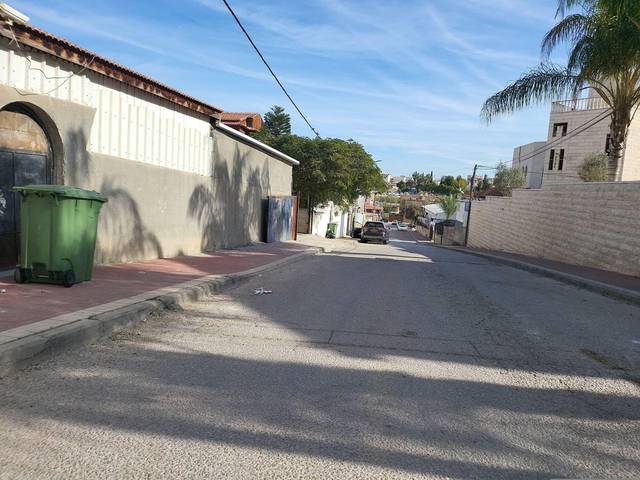
Region: Israel
Coordinates: 31.399, 34.753